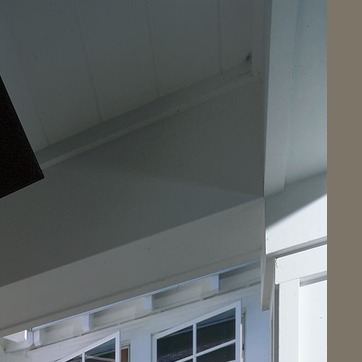
Material: painted